Medical open network for AI

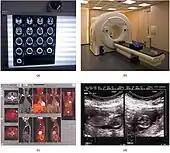
Medical imaging strategies. (a) CT scan of the head. (b) MRI machine. (c) PET scans produce images of active blood flow and physiological activity in the targeted organ or organs. (d) Ultrasound technology to monitor pregnancy.

Medical imaging is a range of imaging techniques and technologies that enables clinicians to visualize the internal structures of the human body. It aids in diagnosing, treating, and monitoring various medical conditions, thus allowing healthcare professionals to obtain detailed and non-invasive images of organs, tissues, and physiological processes.